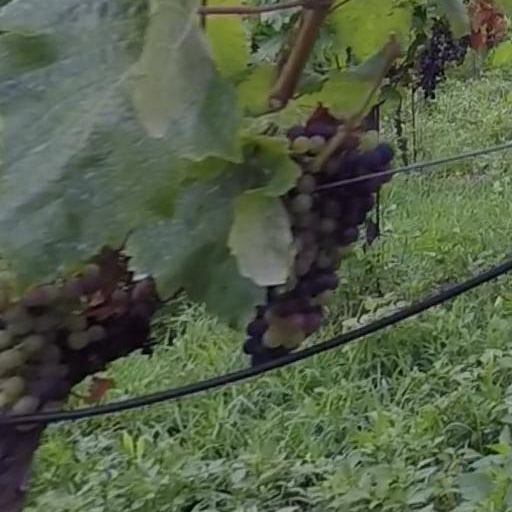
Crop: grape